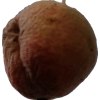
Label: peach